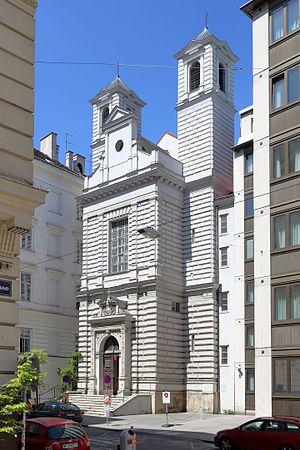
La Congrégation des pères mékhitaristes est un ordre monastique catholique arménien fondé par Mékhitar de Sébaste en 1700.